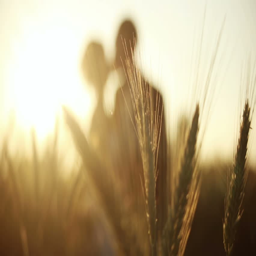
beautiful young couple bride and groom in a wedding dress at sunset in a wheat field holding hands